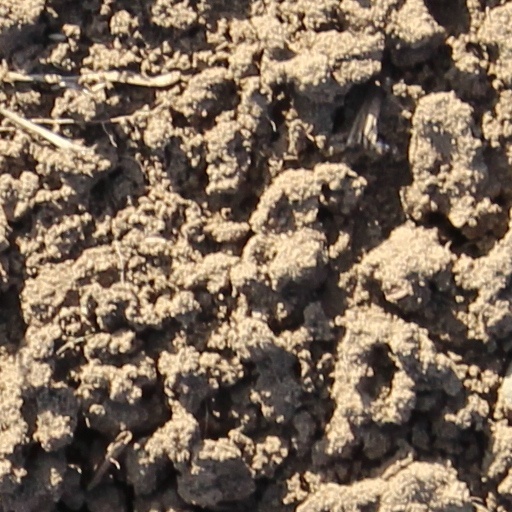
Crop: wheat